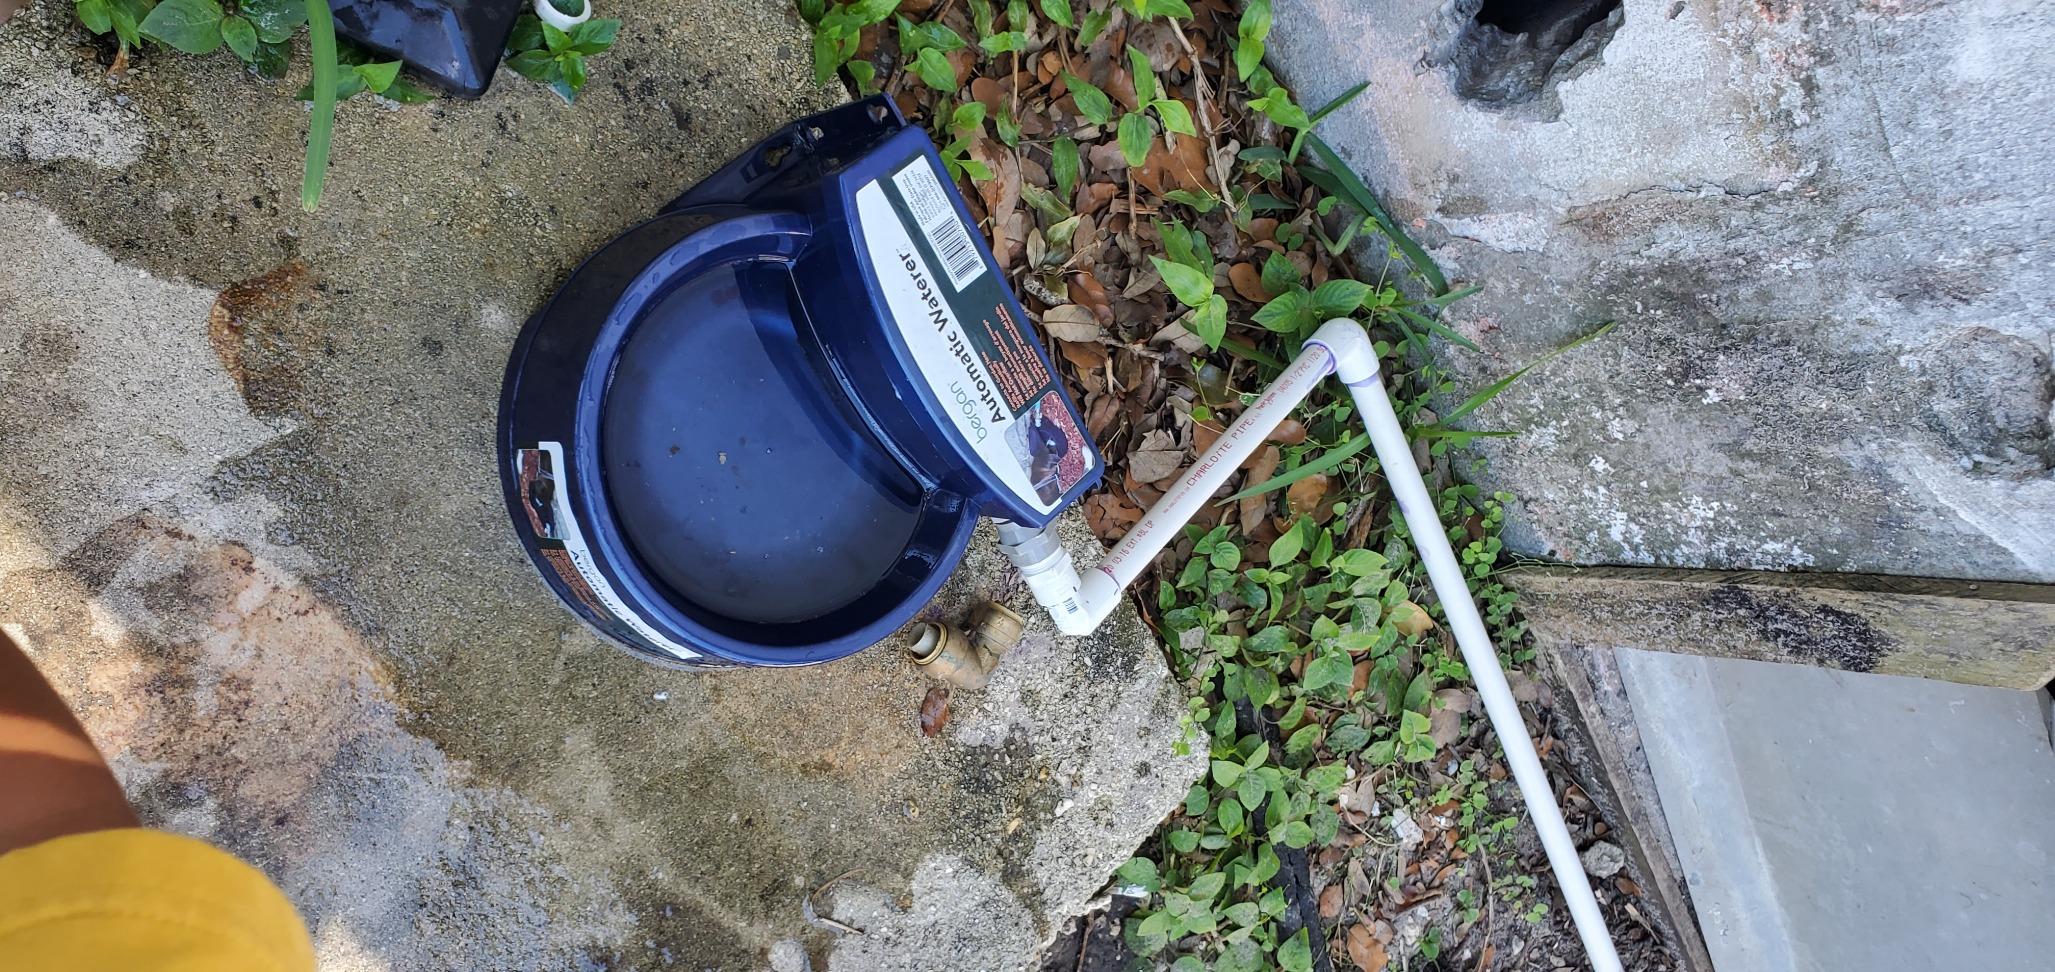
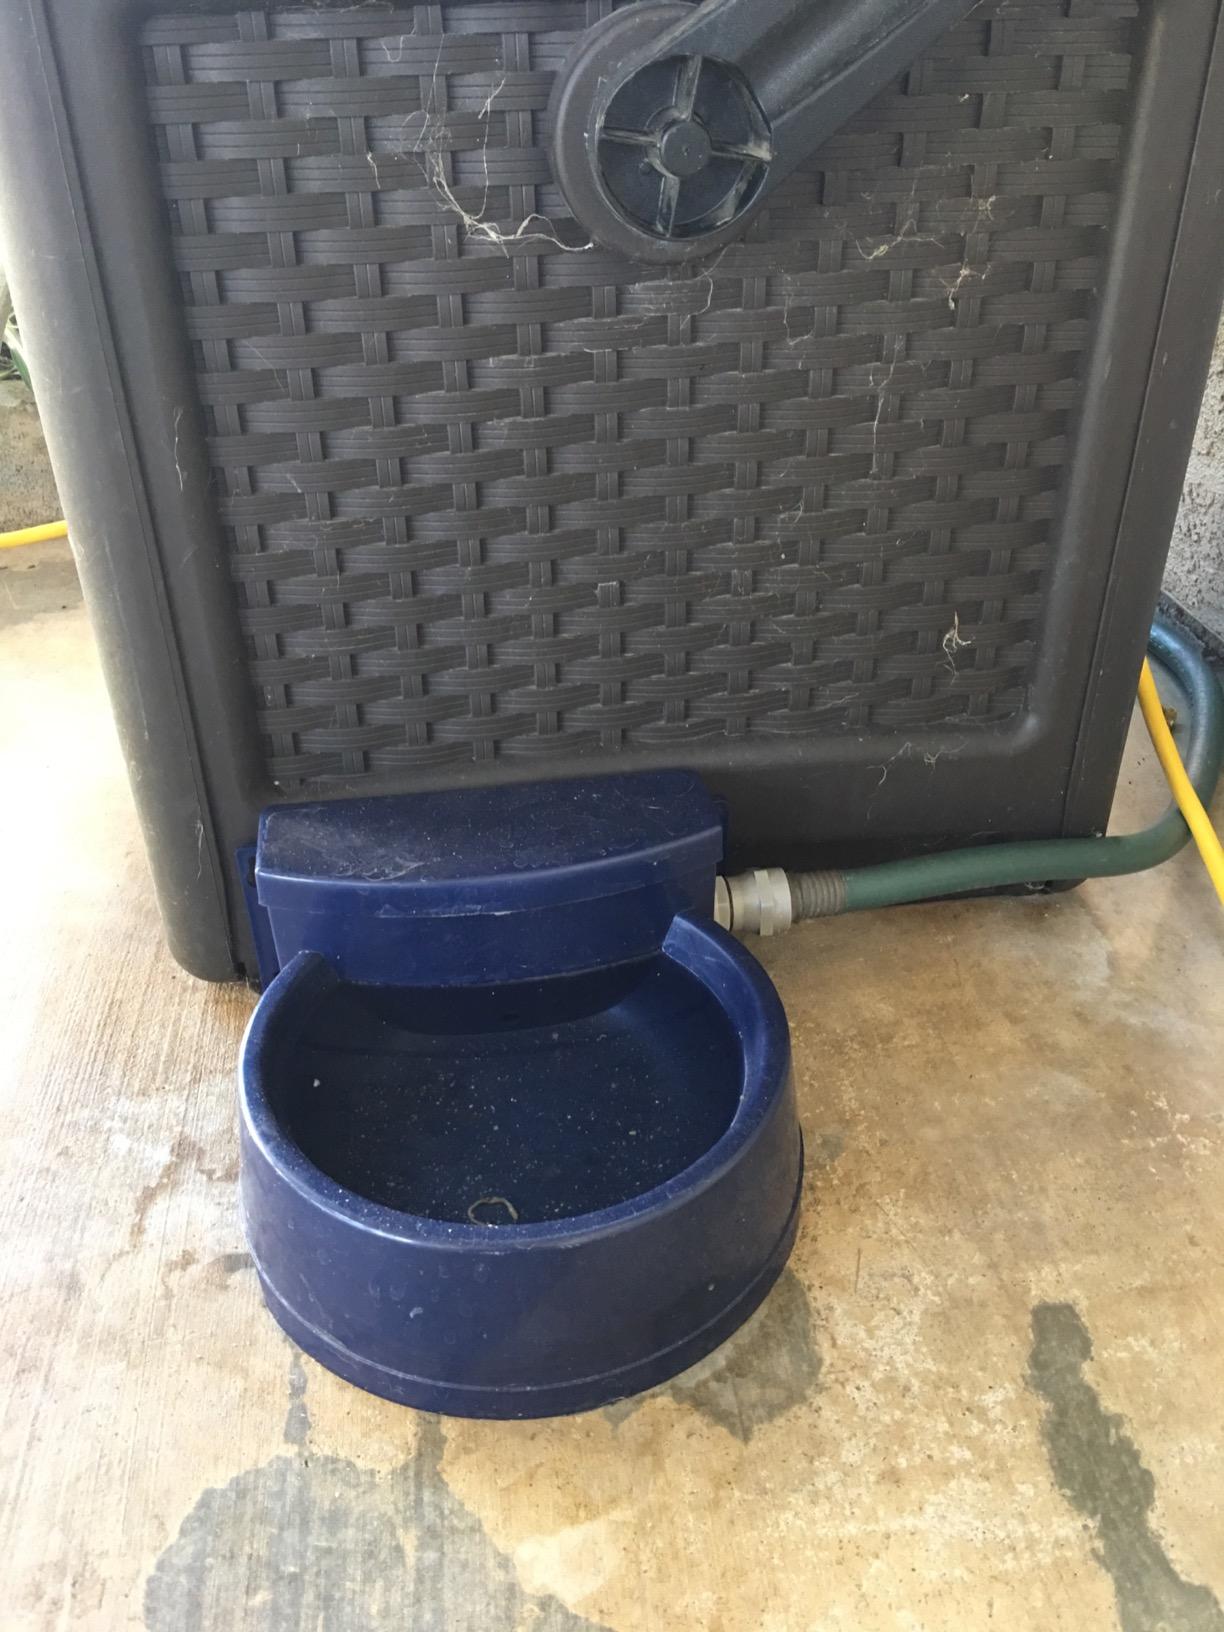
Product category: items_bowl
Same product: yes